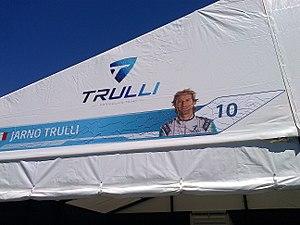
Jarno Trulli, né le 13 juillet 1974 à Pescara, est un pilote automobile italien. Il est notamment connu pour avoir disputé 252 Grands Prix de Formule 1 entre 1997 et 2011, et remporté une victoire lors du Grand Prix de Monaco 2004.
Le championnat de Formule E FIA 2014-2015 est la première saison du championnat de Formule E FIA disputé avec des voitures électriques de Formule E. Comportant onze courses réparties en dix manches, il débute le 13 septembre 2014 à Pékin pour se terminer le 28 juin 2015 à Londres. L'équipe e.dams-Renault est couronnée première championne de Formule E. Le pilote champion est Nelsinho Piquet.